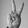
ASL letter: V